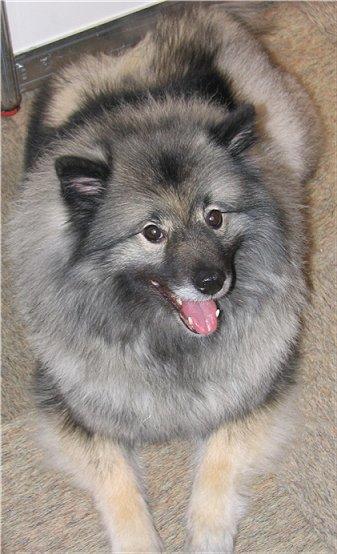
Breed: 223-n000092-keeshond